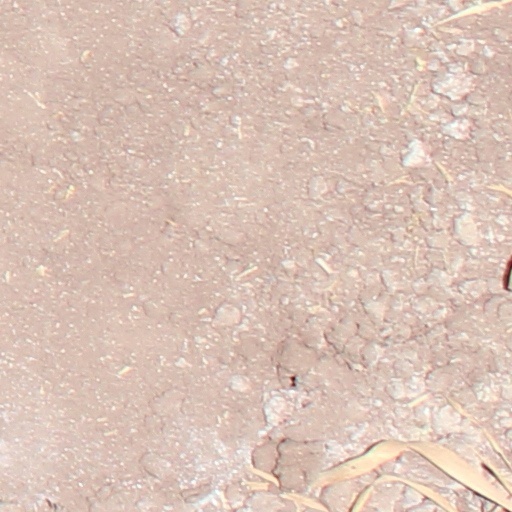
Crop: wheat